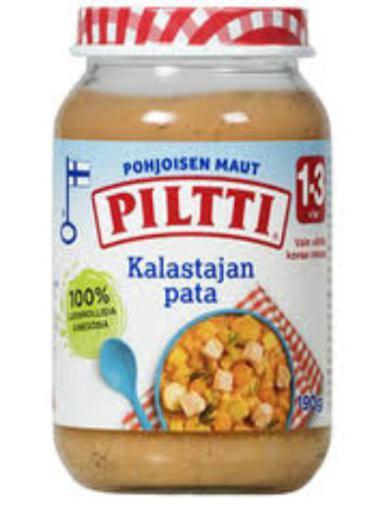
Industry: Food